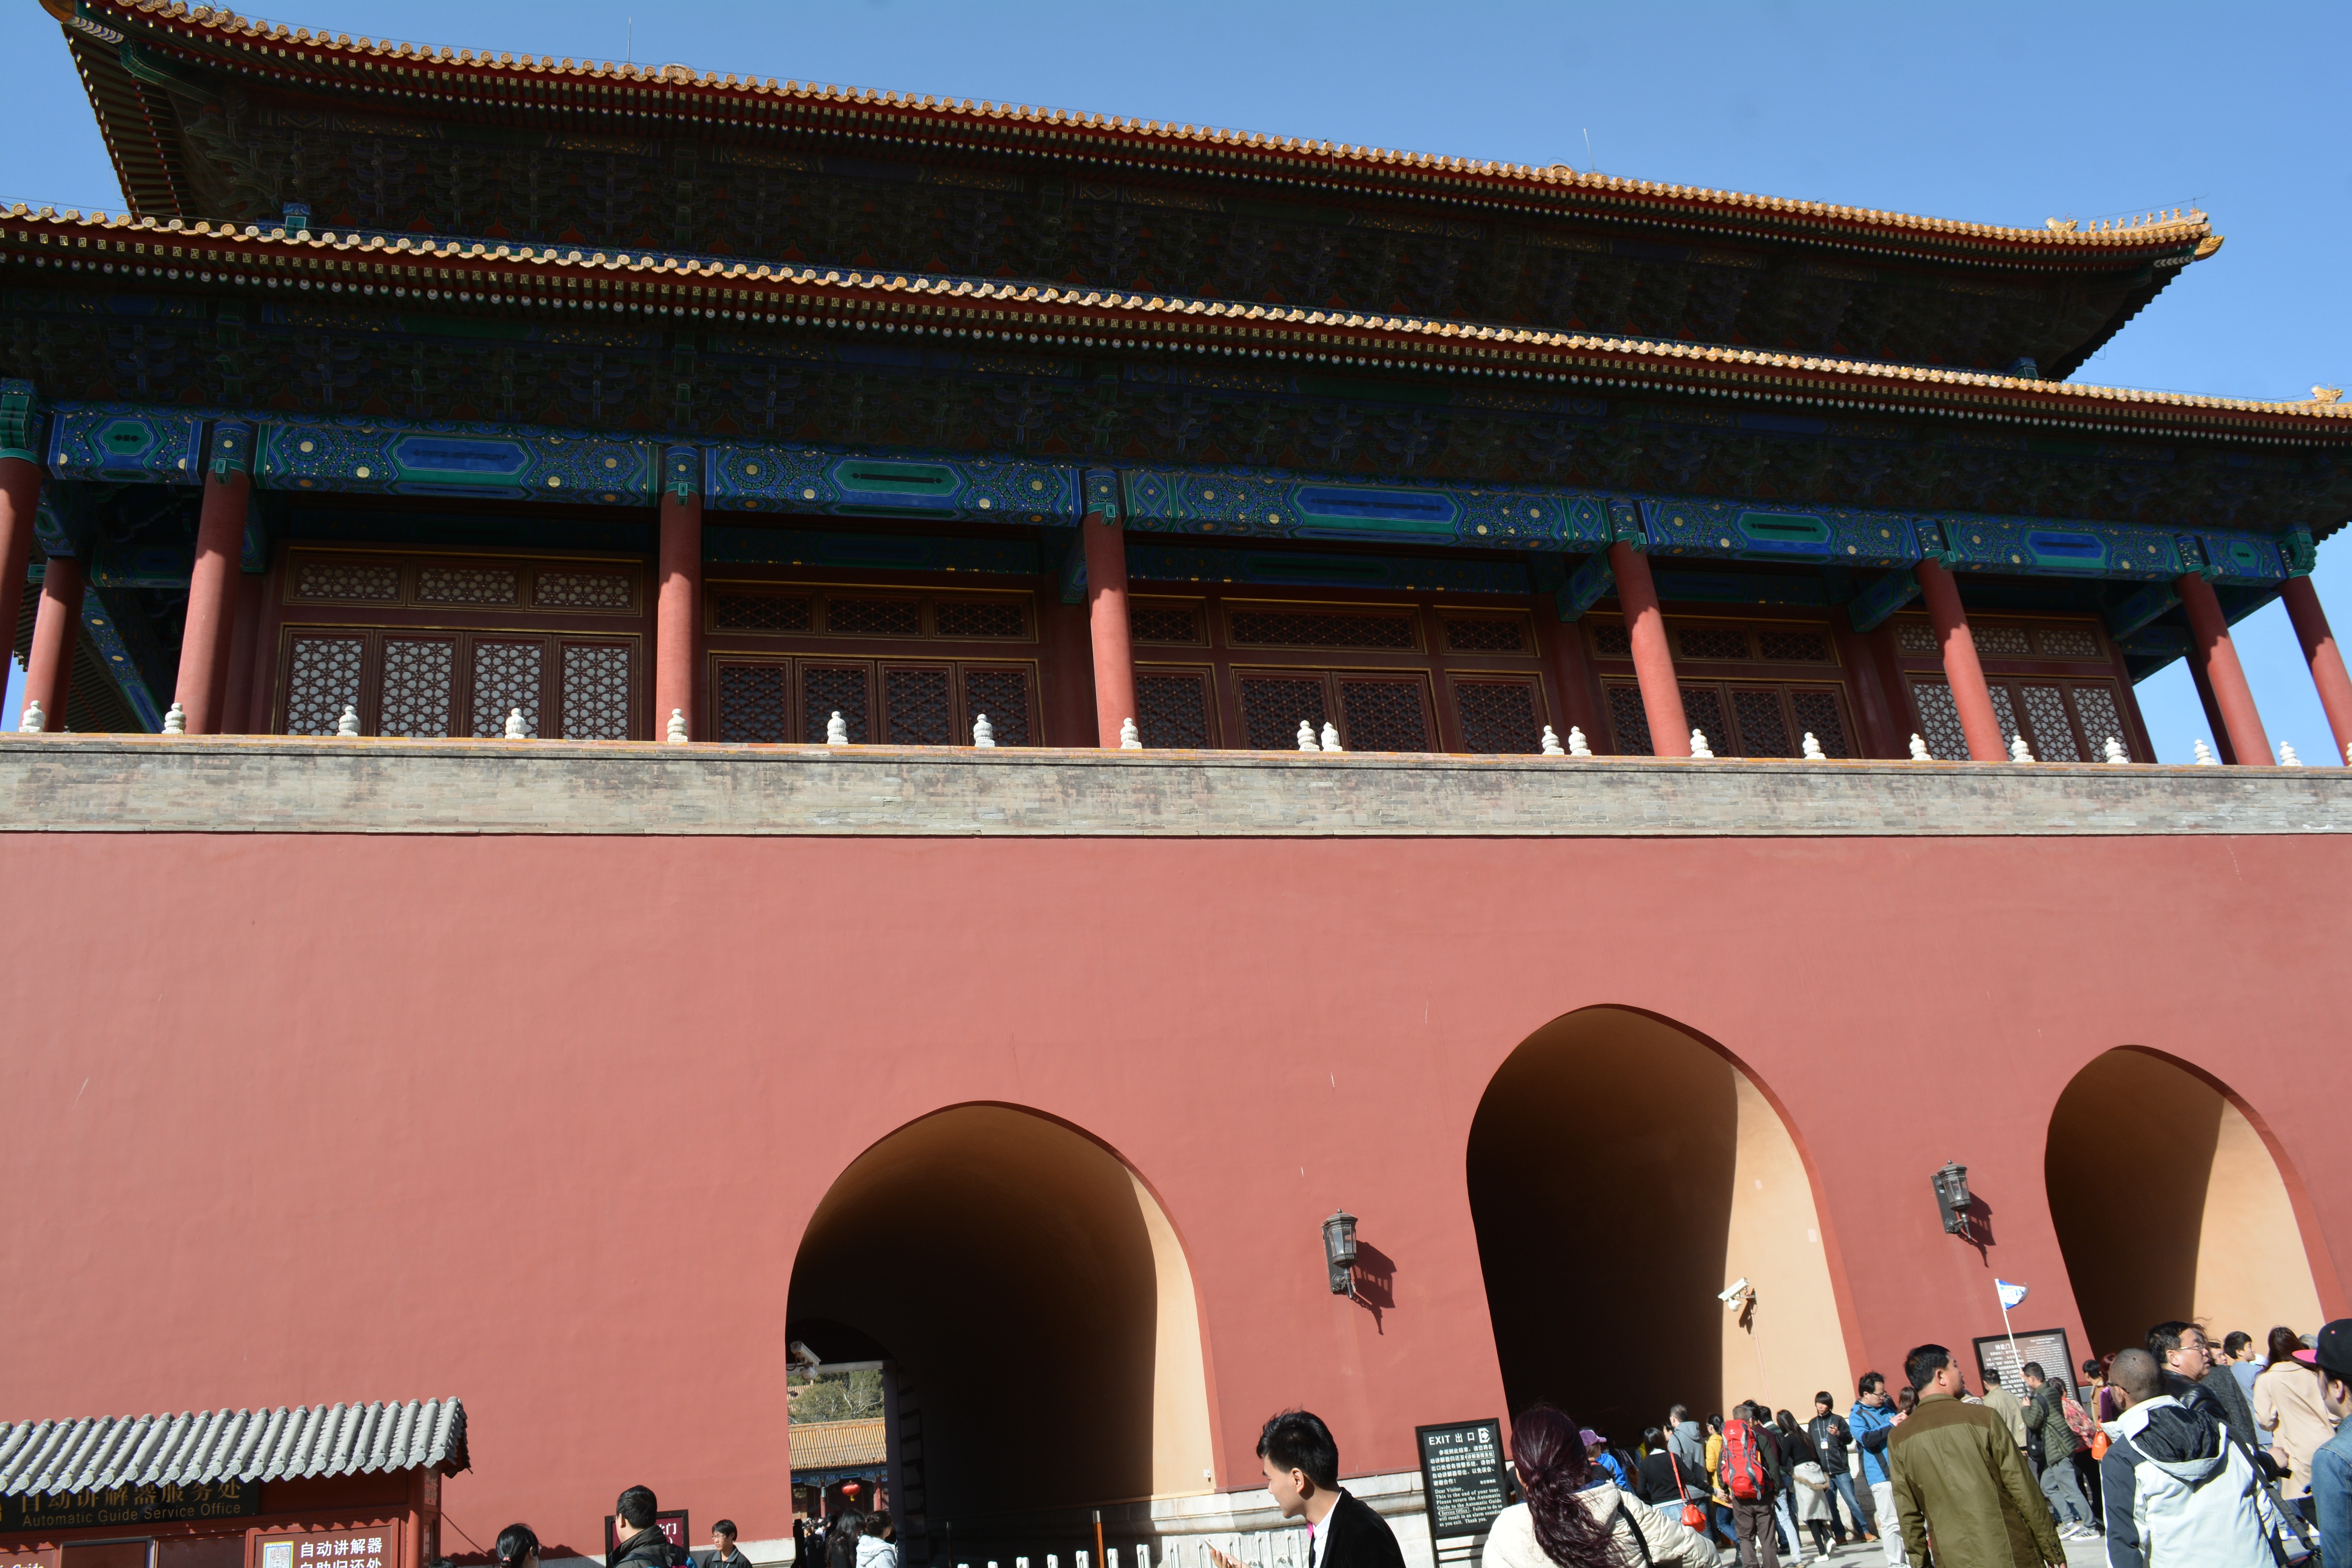
landmark, city, tourism, shrine, temple, travel, palace, place of worship